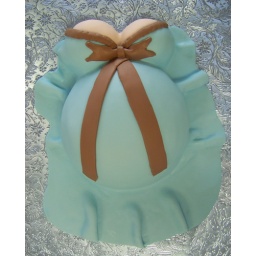
A cake shaped to look like a pregnant mother to be in a blue fondant night dress accented with brown fondant ribbon